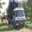
Label: truck